Dr Mannah's

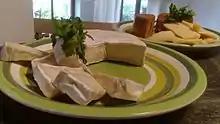
One of the company's products

The company was started in 2012 by Mudar Mannah, an orthopaedic surgeon. One of its first retail partners was Veganz with its stores in Berlin. The company, at the time called Happy Cheeze, received 200,000 euros from the European Regional Development Fund over the period from June 2016 to September 2018. The grant was for the 'acquisition of machinery and equipment for the production of vegan foods'. In 2017, the company participated in the Vox show , a German version of Dragon's Den where it won an investment deal for 500,000 euros. The deal later fell through because the company was not ready for expansion. By 2019, the manufacturer had expanded its sales to various European areas, including London.